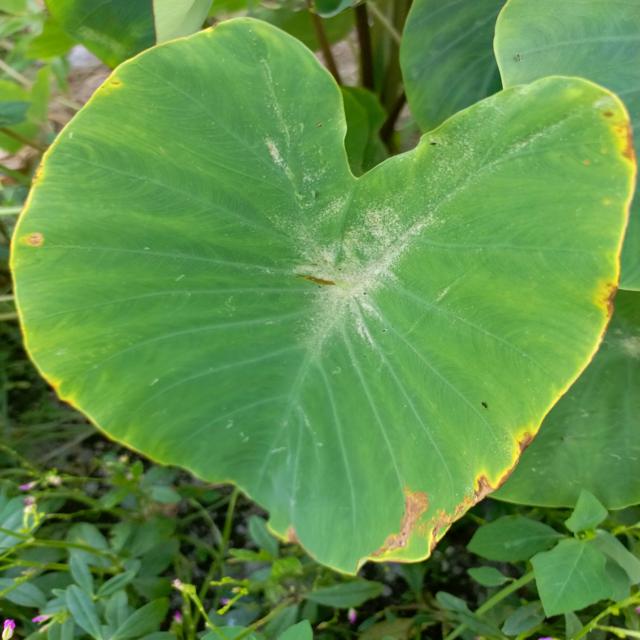
Label: Early_Blight